Question: Please indicate a possible affordance area of hold_knife that can be used for holding
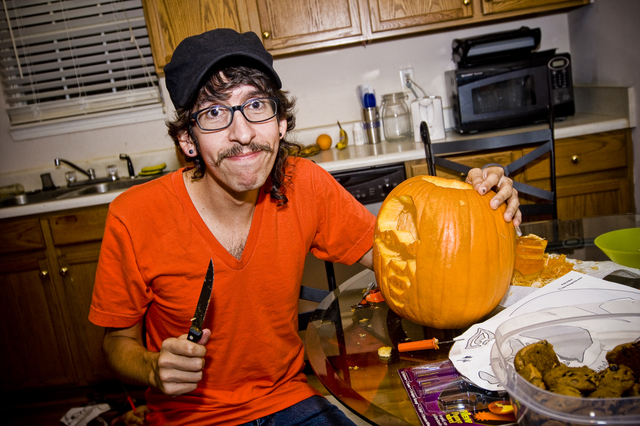
Answer: [170.283, 326.421, 203.695, 403.597]